Holy Trinity Church (Old Swedes)

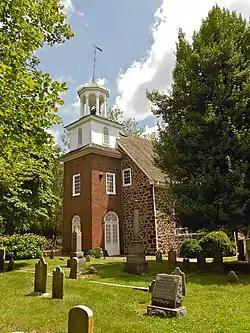
Holy Trinity Church (Old Swedes) in June 2013

Holy Trinity Church, also known as Old Swedes, is a historic church at East 7th and Church Street in Wilmington, Delaware. It was consecrated on Trinity Sunday, June 4, 1699, by a predominantly Swedish congregation formerly of the colony of New Sweden. The church is among the few surviving public buildings that reflect the Swedish colonial effort. It remains open for tours and religious activities. The church was designated a National Historic Landmark in 1961 and became part of First State National Historical Park in 2013.